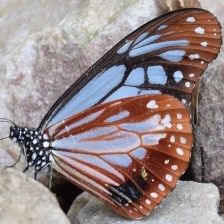
Species: CHESTNUT